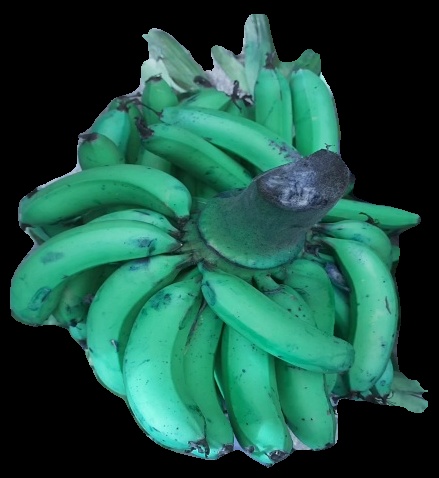
Variety: pachbale
Grade: grade3